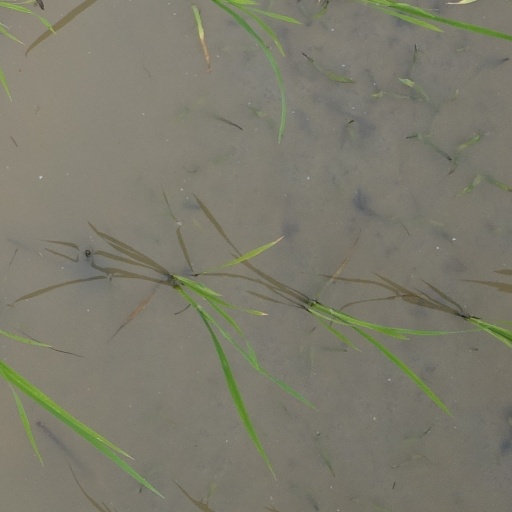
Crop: rice